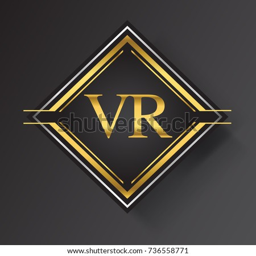
letter logo in a square shape gold and silver colored geometric ornaments .